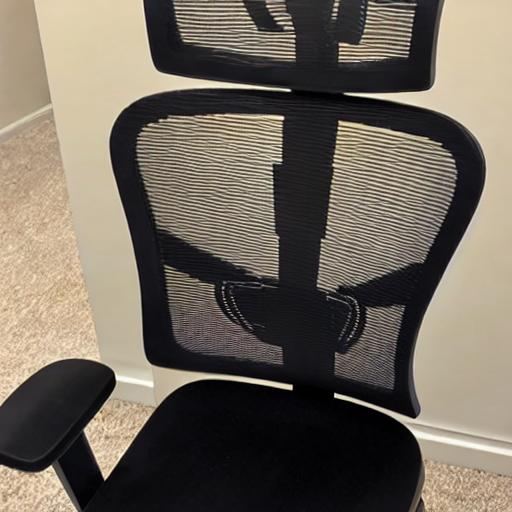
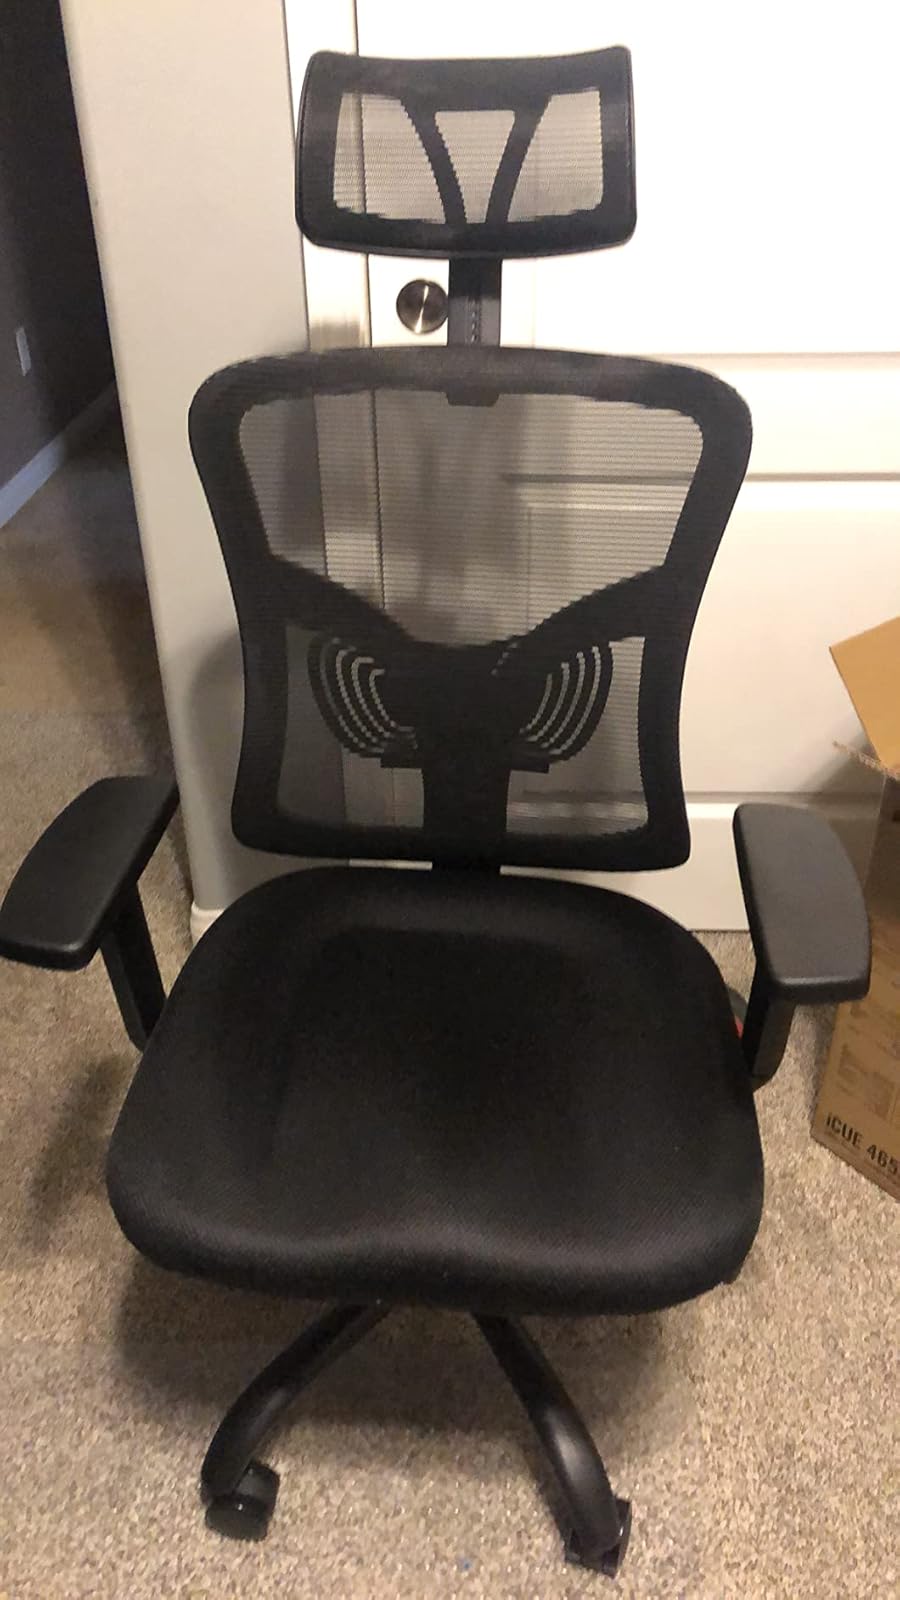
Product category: items_chair
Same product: no